Mustafa Wahbi Tal

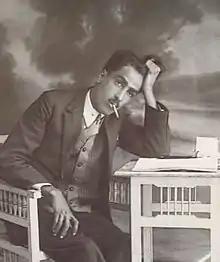
Tal in late 1920s.

Before leaving Shoubak, he began his long-lasting relationship with the nomadic Dom (gypsy) community in Transjordan, which are called Nawar in Arabic. This friendship deepened as spent his nights at their quarters between the areas of Madaba and Ajloun's Wadi Al-Yabis valley with the Nawar's donkeys, Rebabs, dancers and singers. He was so deeply affected by the time he spent with them that he named his only "diwan" (poetry collection), "Ashiyyat Wadi Al-Yabis", which he gifted to a Nawari woman. Tal viewed the Kharabeesh, the tent-like structures where the Nawar people lived, to be places of safety and security where he found the justice and equality that he believed was lacking in Transjordan's cities. He found the Nawar to be marginalized, simple and generous, with no classism. He reflected these views in many of his poems, such as in the following verses: